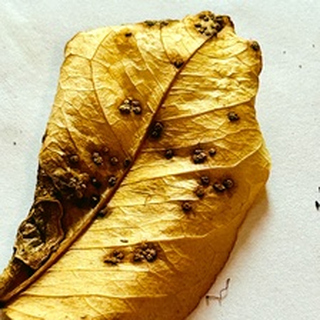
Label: lemon_dry_leaf